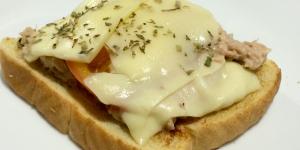
sandwich de atun gratinado